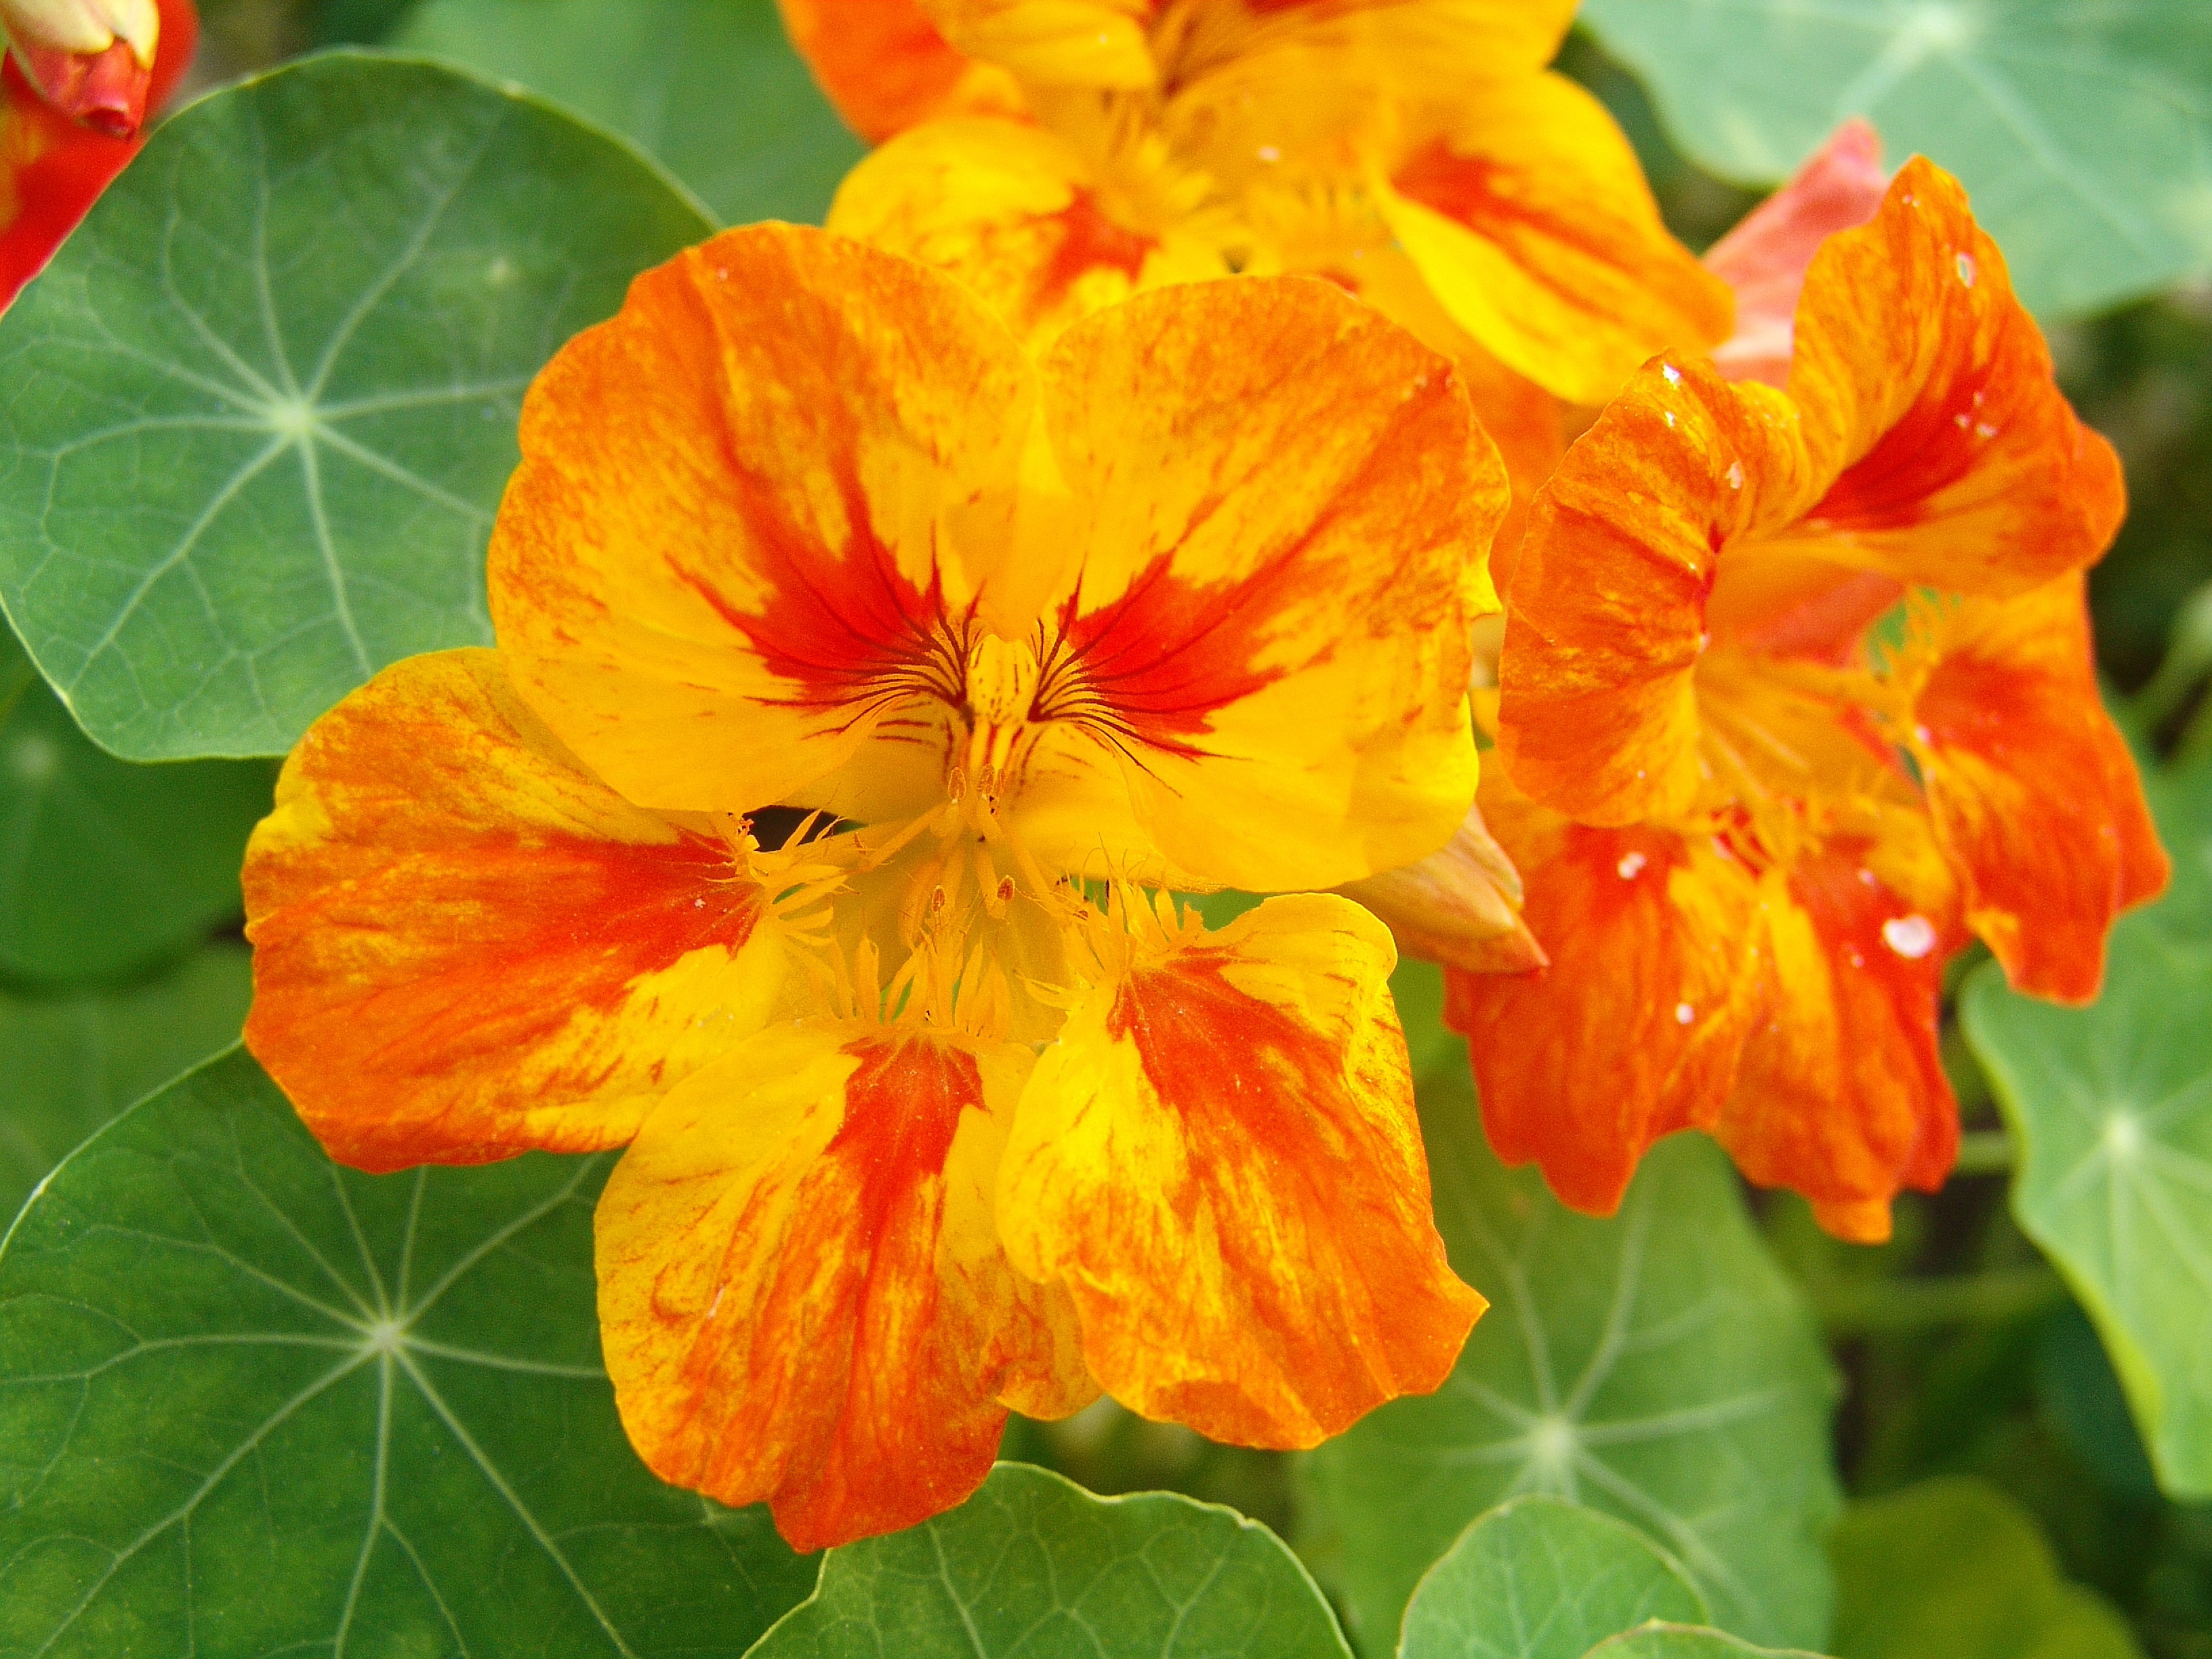
plant, leaf, flower, bloom, summer, botany, garden, flora, shrub, large, siberia, living nature, garden flowers, beautiful flower, flowering plant, bright colors, yellow red, annual plant, land plant, four o clocks, four o clock flower